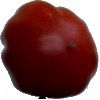
Label: tomato_heart